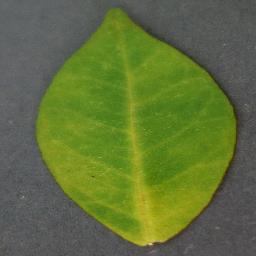
Label: Orange___Haunglongbing_(Citrus_greening)